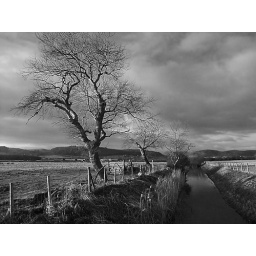
tree by river mono